Imperial Reform

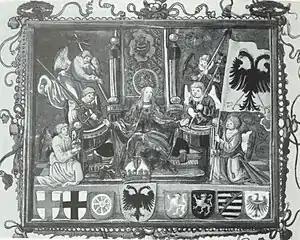
Personification of the Reich as Germania by , 1512. The "German woman", wearing her hair loose and a crown, sitting on the Imperial throne, corresponds both to the self-image of Maximilian I as King of Germany and the formula "Holy Roman Empire of the German Nation" (omitting other nations). While usually depicted during the Middle Age as subordinate to both imperial power and Italia or Gallia, she now takes central stage in Maximilian's Triumphal Procession, being carried in front of .

Maximilian and Charles V (despite the fact both emperors were internationalists personally) were the first who mobilized the rhetoric of the Nation, firmly identified with the Reich by the contemporary humanists. With encouragement from Maximilian and his humanists, iconic spiritual figures were reintroduced or became notable. The humanists rediscovered the work "Germania", written by Tacitus. According to Peter H. Wilson, the female figure of Germania was reinvented by the emperor as the virtuous pacific Mother of Holy Roman Empire of the German Nation. Whaley further suggests that, despite the later religious divide, "patriotic motifs developed during Maximilian's reign, both by Maximilian himself and by the humanist writers who responded to him, formed the core of a national political culture."